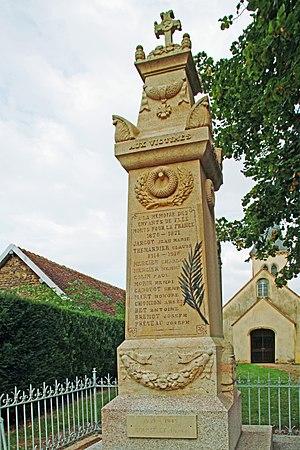
Monument aux morts de Flée
Flée est une ancienne commune française située dans le département de la Côte-d'Or en région Bourgogne-Franche-Comté.